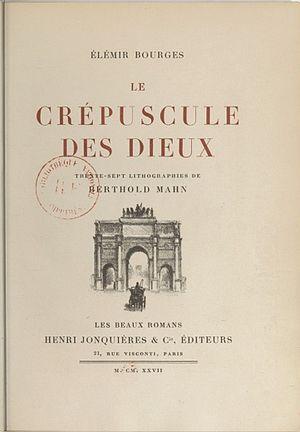
couverture
Berthold Charles Désiré Mahn, né à Villeneuve-sur-Yonne le 25 décembre 1881 et mort dans la même ville le 1ᵉʳ avril 1975, est un artiste peintre, dessinateur, lithographe et illustrateur français.
Le Crépuscule des dieux est un roman d'Élémir Bourges, publié en mars 1884 chez Giraud.